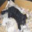
Label: dog